Oubliette (The X-Files)

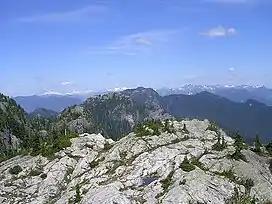

"Oubliette" was shot in Vancouver, British Columbia, as were the rest of the episodes of the third season. The location of the antagonist's house was an important factor during production. Craig's screenplay called for a remote house in the "middle of nowhere", but the producers required a site closer to the studio. With a production crew consisting of 60 members, it was decided to use somewhere that could appear "rustic while being next to a parking lot." A suitable area was found near the peak of Mount Seymour, a location that had previously been used in "Ascension". The mountain featured both a parking lot and a log cabin that met the needs of the filming crew. An issue arose because the mountain had a ski lift, which needed to be avoided while composing shots. Over 1000 prop trees had to be brought to the filming site to camouflage surroundings, to give the atmosphere a "remote" feel.